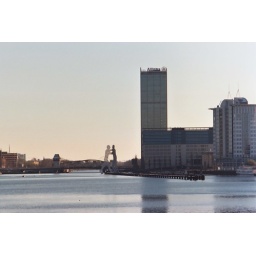
De Molecule Men lopen over het water van de Spree.